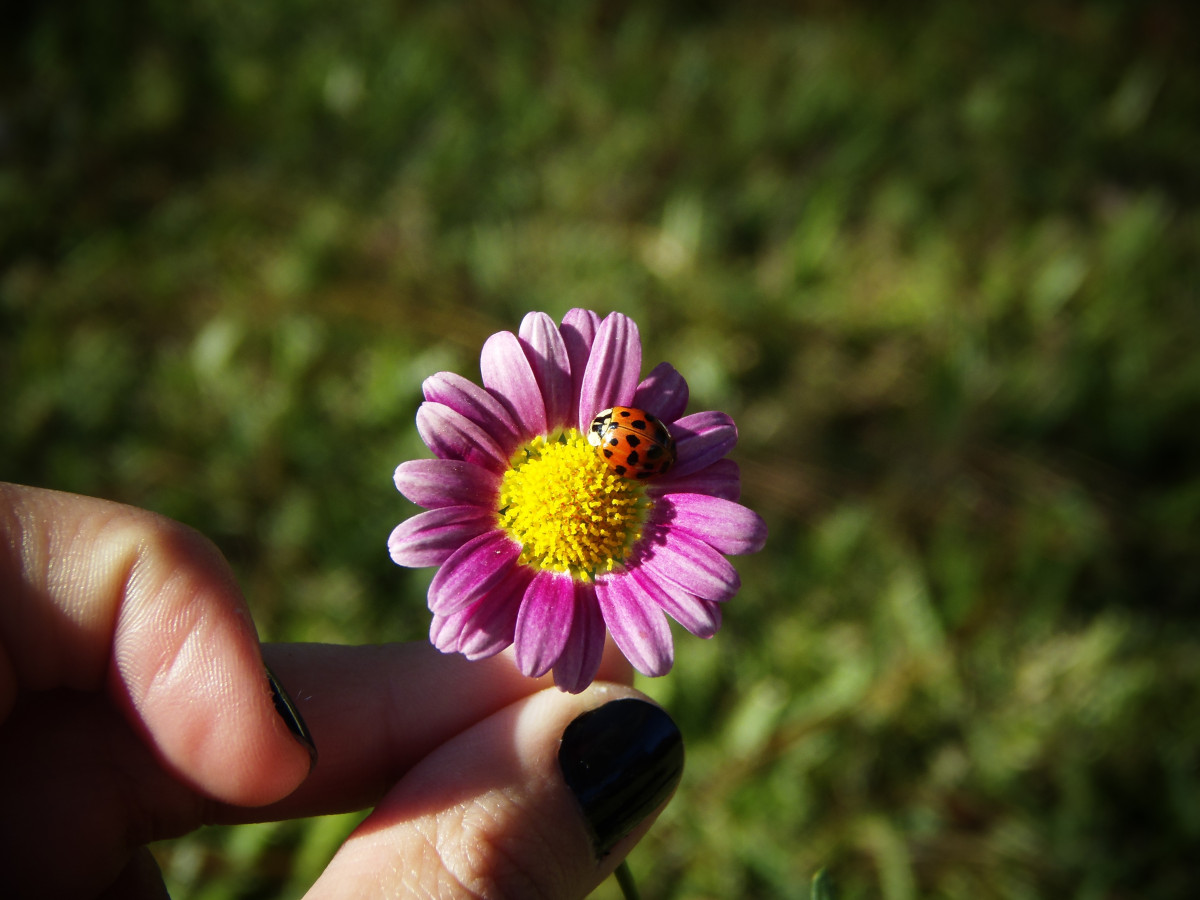
Tags: nature, flora, green, yellow, botany, grass, macro photography, close up, land plant, petal, daisy family, flowering plant, wildflower, meadow, field